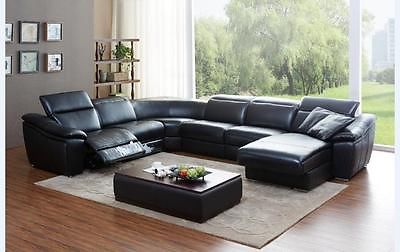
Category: sofa